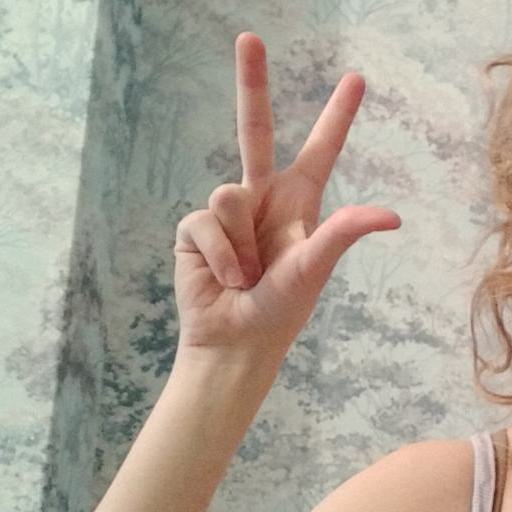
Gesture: three2